Stromatolite

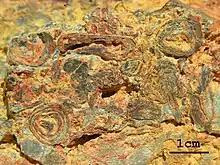
Paleoproterozoic oncoids from the Franceville Basin, Gabon, Central Africa. Oncoids are unfixed stromatolites ranging in size from a few millimeters to a few centimeters

Stromatolites are layered, biochemical, accretionary structures formed in shallow water by the trapping, binding and cementation of sedimentary grains in biofilms (specifically microbial mats), through the action of certain microbial lifeforms, especially cyanobacteria.